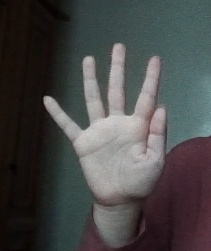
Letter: sheen